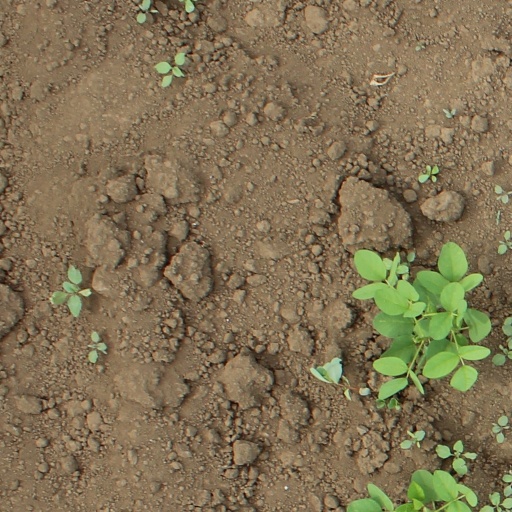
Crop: soybean